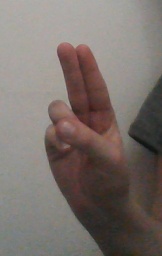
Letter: taa